Julius Kahn (inventor)

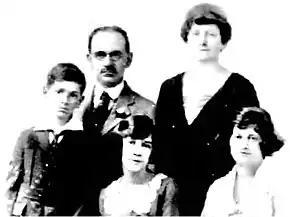
The Kahn family, 1921

Kahn married Margaret K. Kohut, daughter of rabbi Alexander Kohut, on December 23, 1903. Margaret was born in Hungary in 1876; later, her family immigrated to the US. The Kahns had three children: Gisela Kahn Gresser (1906–2000), Katherine Kay (1909–1954), and Julius Kahn Jr. (1912–2009), all born in Detroit. Kahn enjoyed a one-year retirement "to private life" in 1939. In 1940, he exited retirement and became an executive of another steel fabricating company. Kahn died at the age of 68 of pneumonia on November 4, 1942, in Cleveland, Ohio.